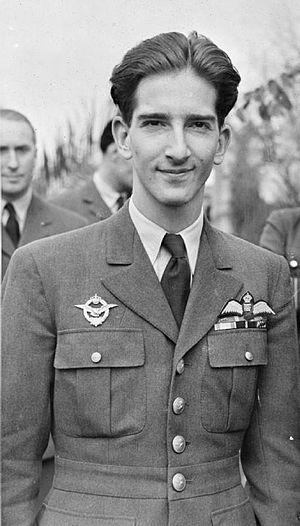
Alexandra de Grèce, princesse de Grèce et de Danemark puis, par son mariage, reine de Yougoslavie, est née le 25 mars 1921 à Athènes, en Grèce, et décédée le 30 janvier 1993 à Burgess Hill, au Royaume-Uni. C’est un membre de la famille royale de Grèce et l'épouse du roi Pierre II de Yougoslavie.
La descendance de Nicolas Iᵉʳ désigne ici l'ensemble des nombreux descendants du roi de Monténégro Nicolas Iᵉʳ, et de son épouse Milena Vukotić.
Petar Baćović, né en 1898 et mort en 1945, est un juriste et officier de réserve yougoslave, issu de la communauté serbe de Bosnie. Il fut, durant la Seconde Guerre mondiale, l'un des commandants du mouvement tchetnik dirigé par Draža Mihailović.
Pierre II est le dernier roi de Yougoslavie de la dynastie Karađorđević. Né le 6 septembre 1923 à Belgrade, il est mort le 3 novembre 1970 à Los Angeles. Roi titulaire de 1934 à 1945, il est exilé après l'invasion de la Yougoslavie d'avril 1941, il est ensuite empêché de revenir au pays par la prise de pouvoir des communistes, qui abolissent officiellement la monarchie en novembre 1945.